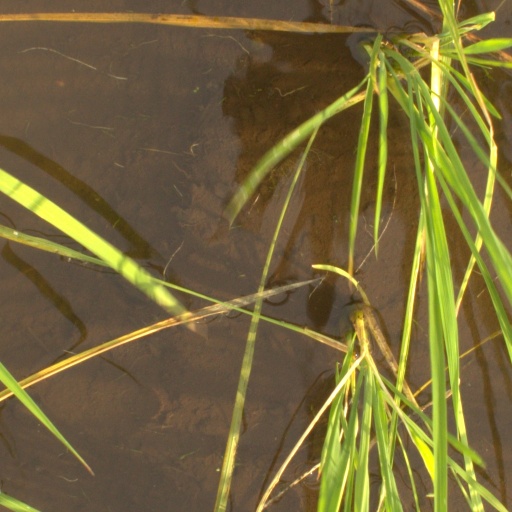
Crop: rice